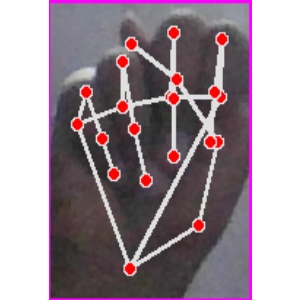
अक्षर: न